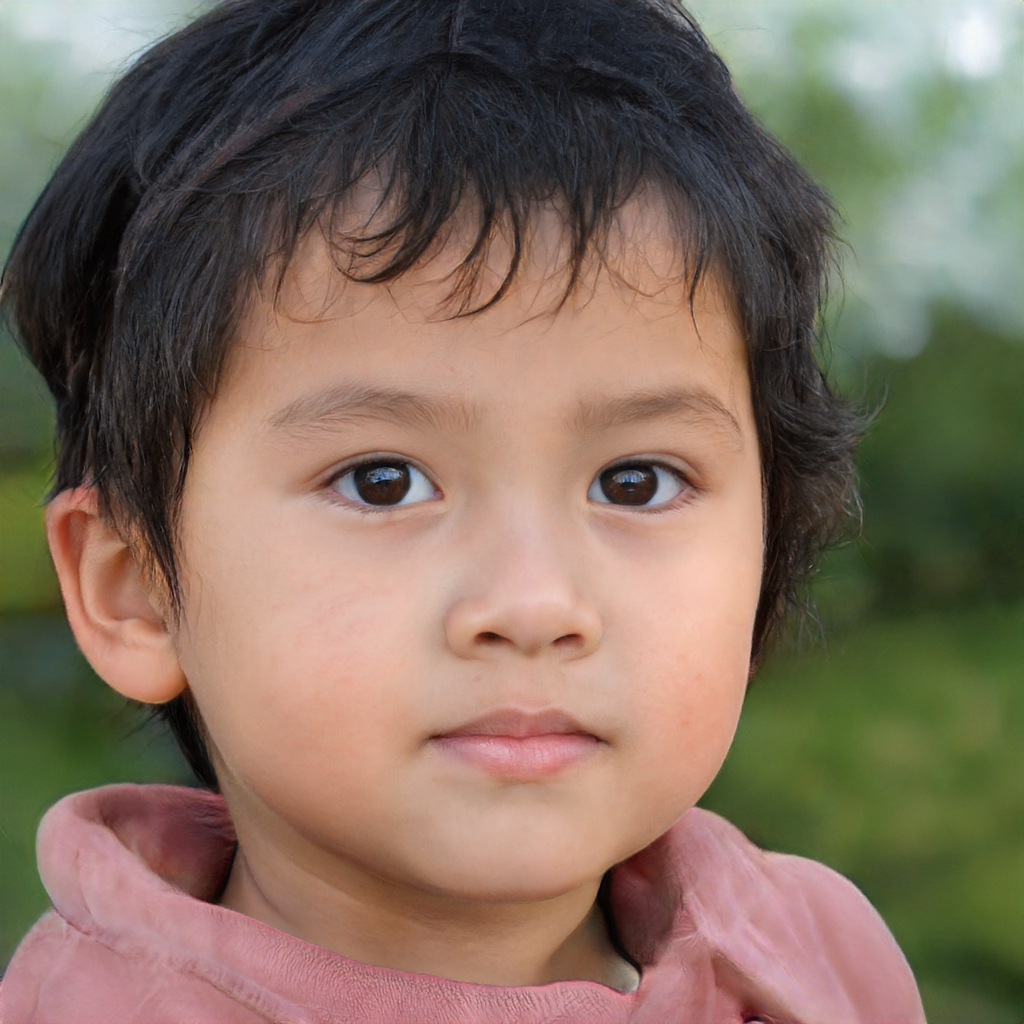
Portrait style: Real Portrait